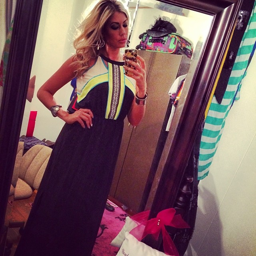
seriously in love with this maxi dress